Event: Nepal Earthquake
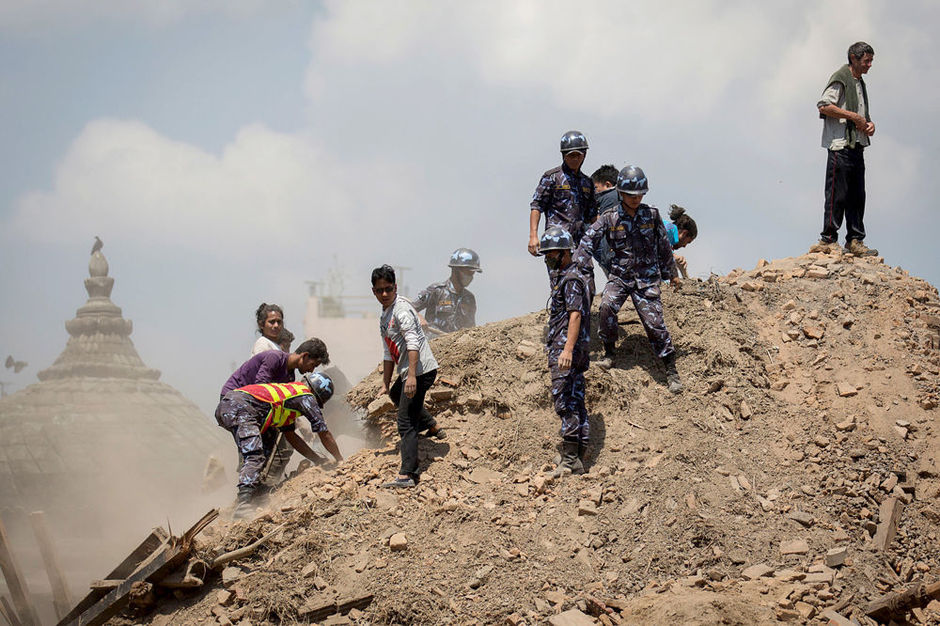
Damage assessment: damage